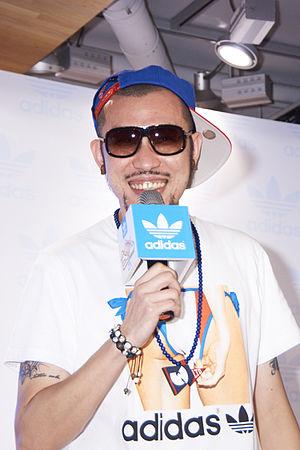
MC HotDog est un rappeur taïwanais né le 27 novembre 1978 à Taipei.